Education in Indonesia

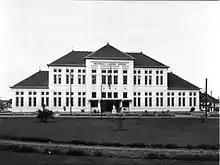
Neutrale Lagere School in Malang.

The Dutch introduced a system of formal education for the local population of Indonesia, although this was restricted to certain privileged children. The schools for the European were modeled after the education system in Netherlands itself and required proficiency in Dutch. The Dutch language was also needed for higher education enrollment. The elite native/Chinese population who lack Dutch language skills could enroll in either Dutch Native or Chinese schools. The schools were arranged in the following levels: